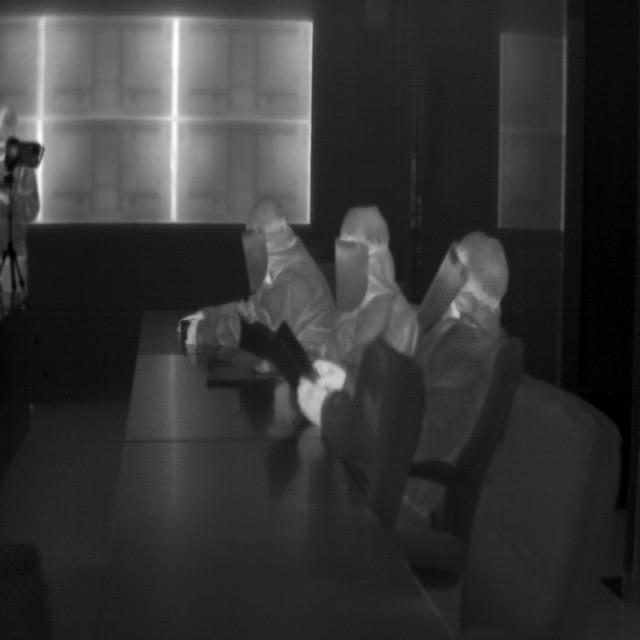
Detected objects:
label: person
label: person
label: person
label: person